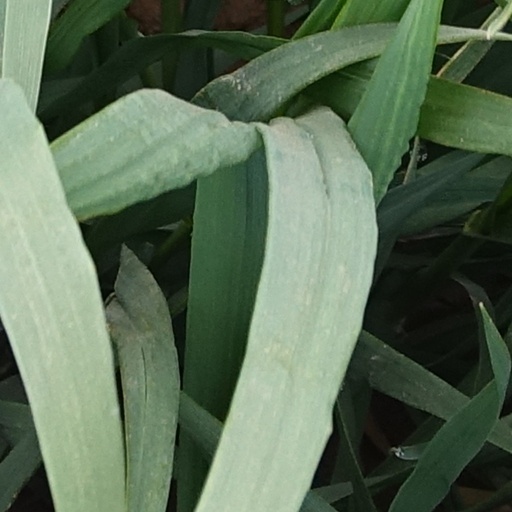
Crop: wheat